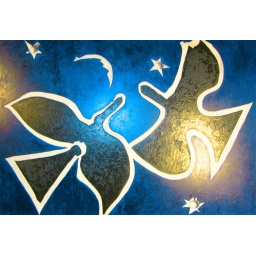
angels under the dark blue sky